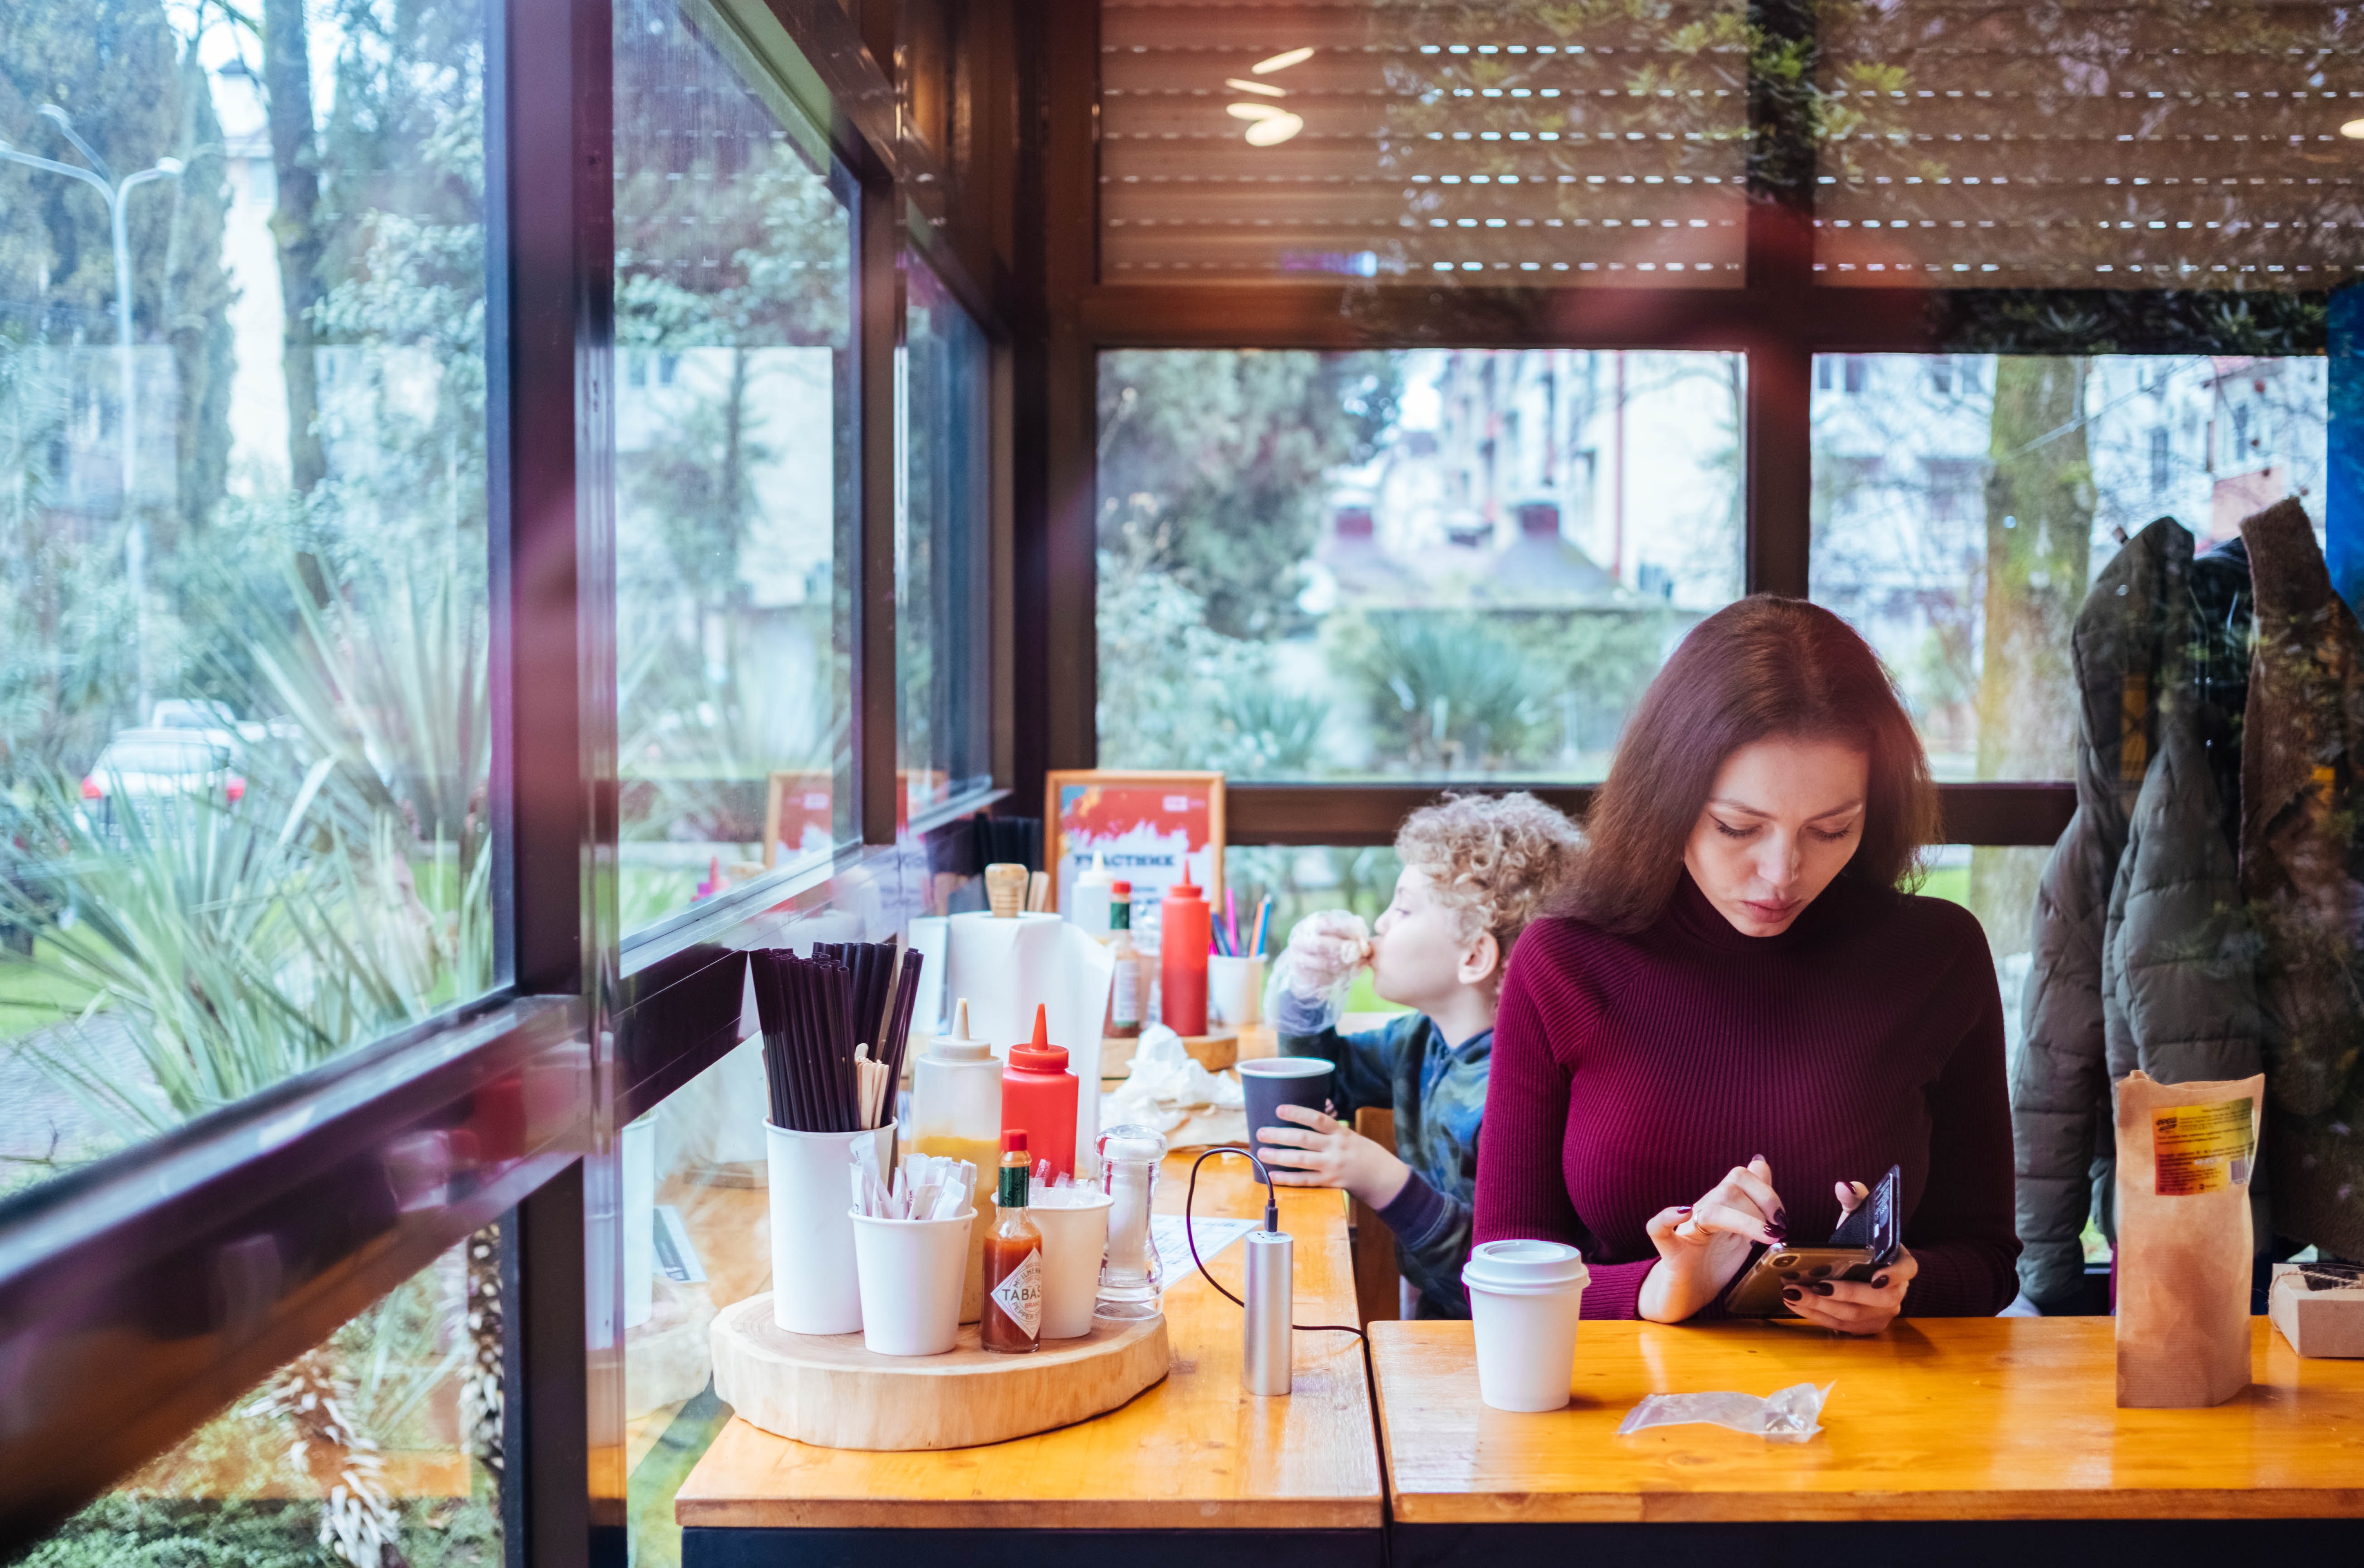
restaurant, brunch, room, tree, vacation, leisure, table, breakfast, meal, home, drink, lunch, window, house, tourism